Wild Rose (2018 film)

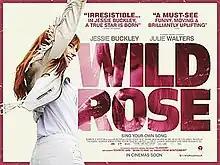
Theatrical release poster

Wild Rose is a 2018 musical drama film directed by Tom Harper and starring Jessie Buckley, Julie Walters, Sophie Okonedo, Jamie Sives, Craig Parkinson, James Harkness, Janey Godley, Daisy Littlefield, Ryan Kerr, Adam Mitchell, and Nicole Kerr. The screenplay was written by Nicole Taylor.